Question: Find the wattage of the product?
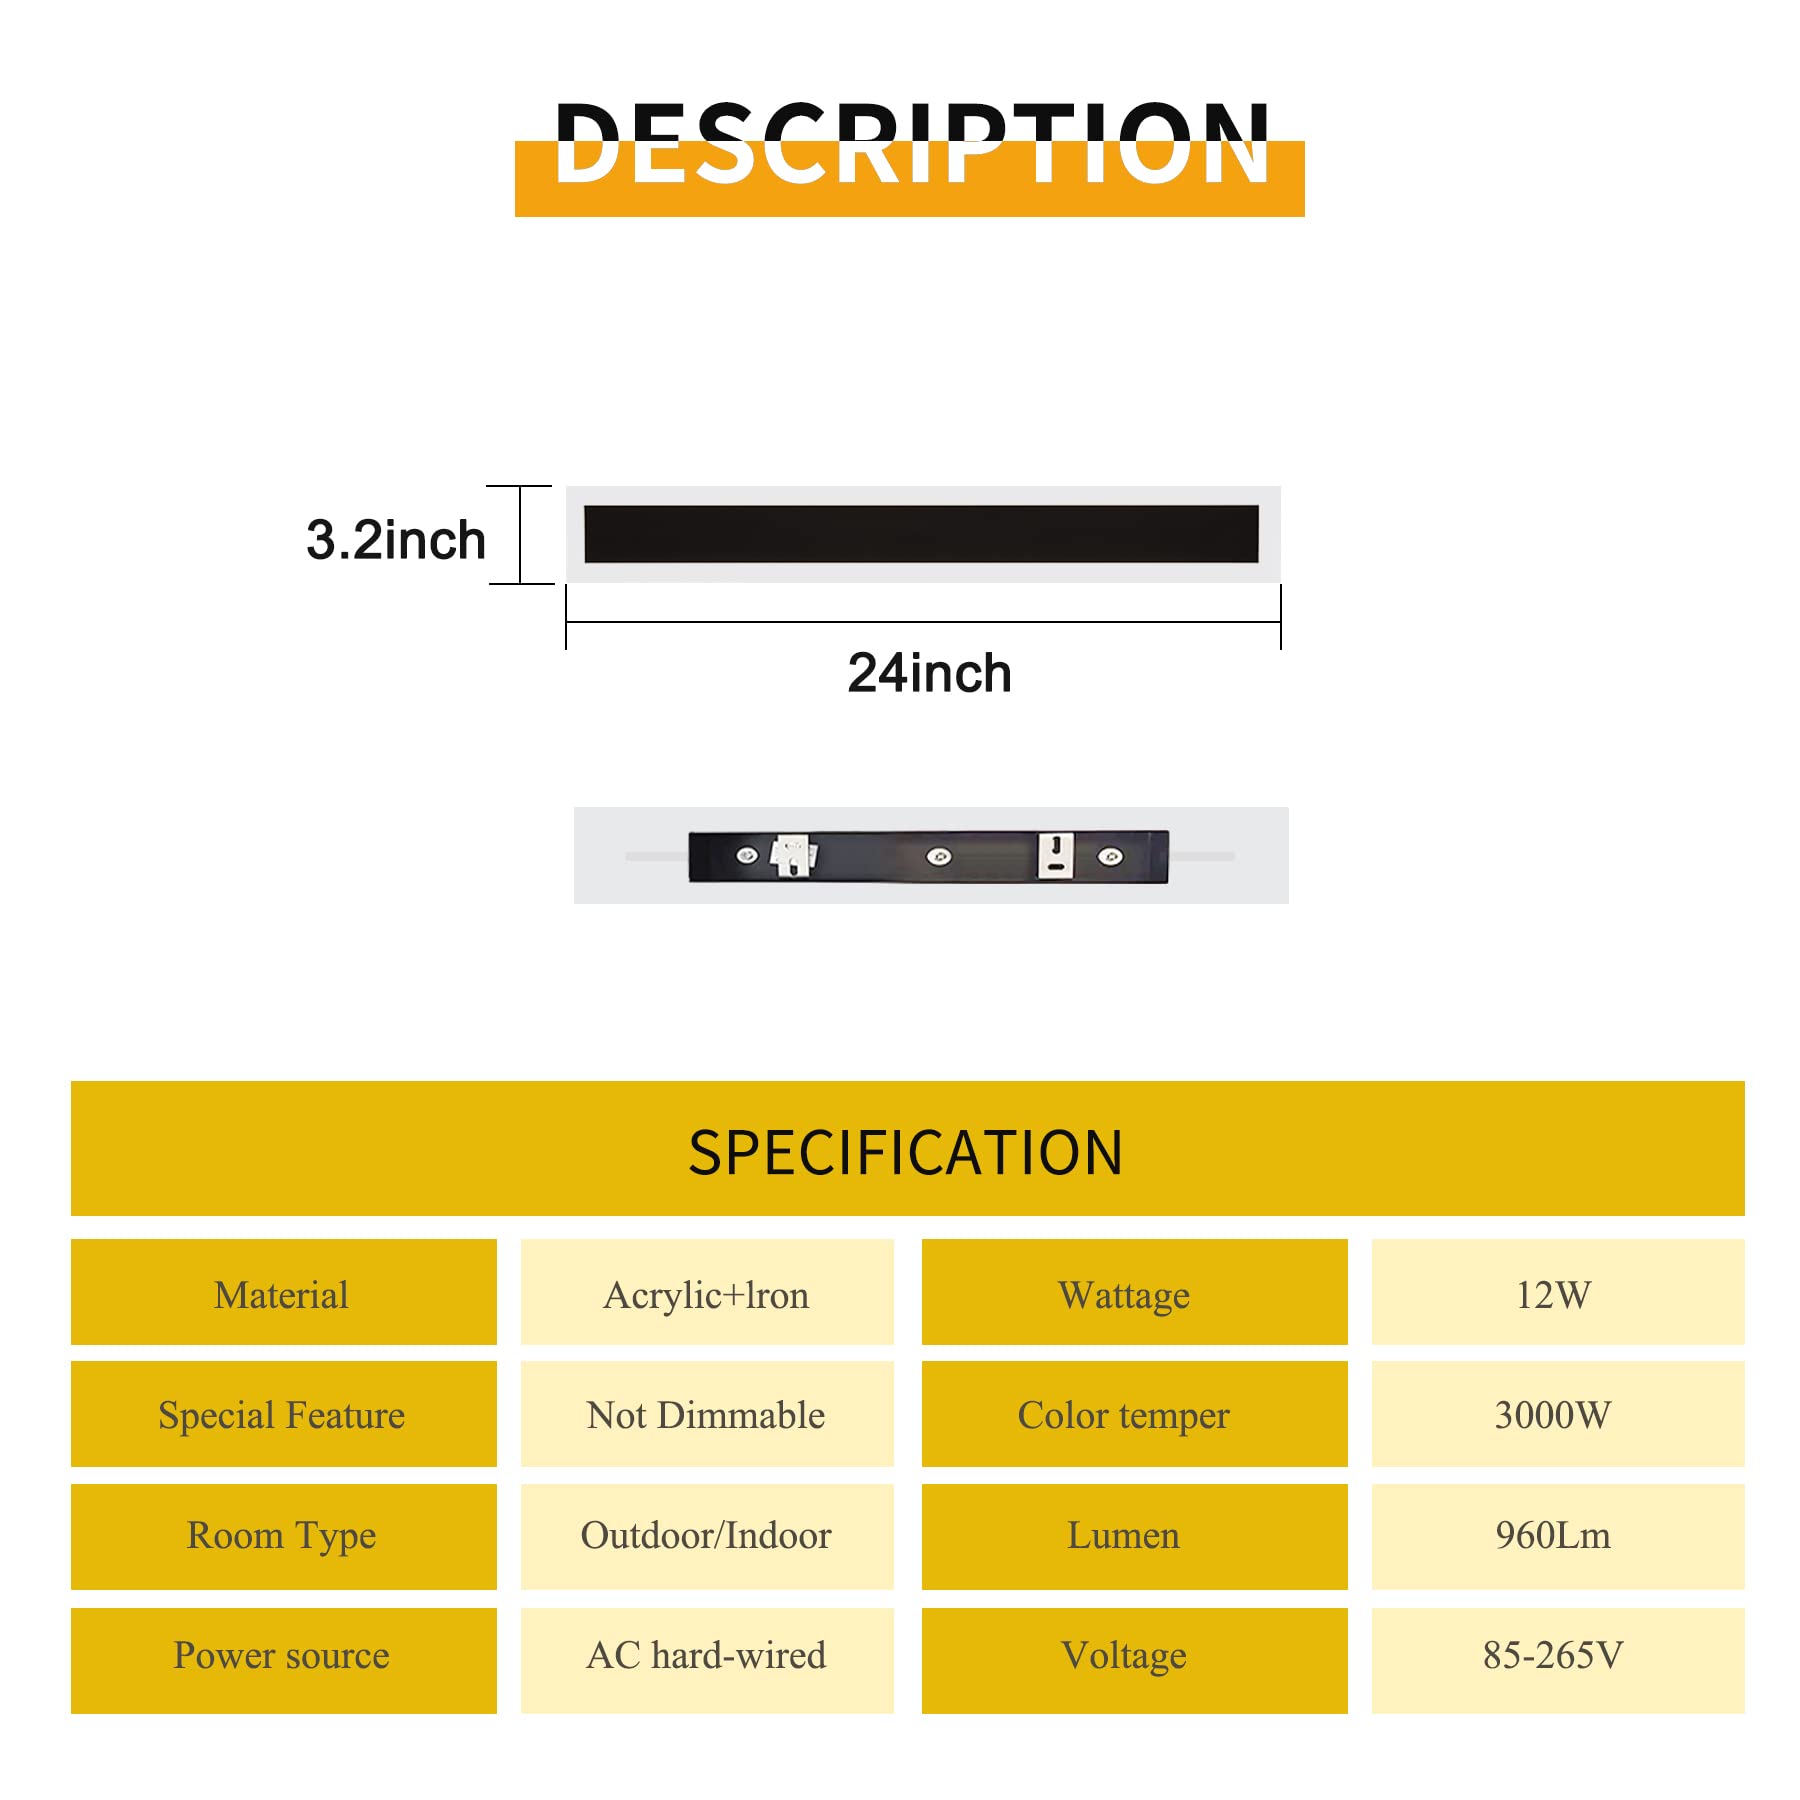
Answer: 3000.0 watt